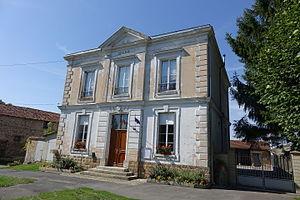
Mairie de Cierges, Aisne, France
Cierges est une commune française située dans le département de l'Aisne, en région Hauts-de-France.